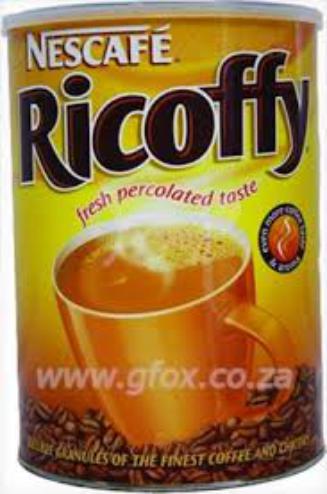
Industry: Food